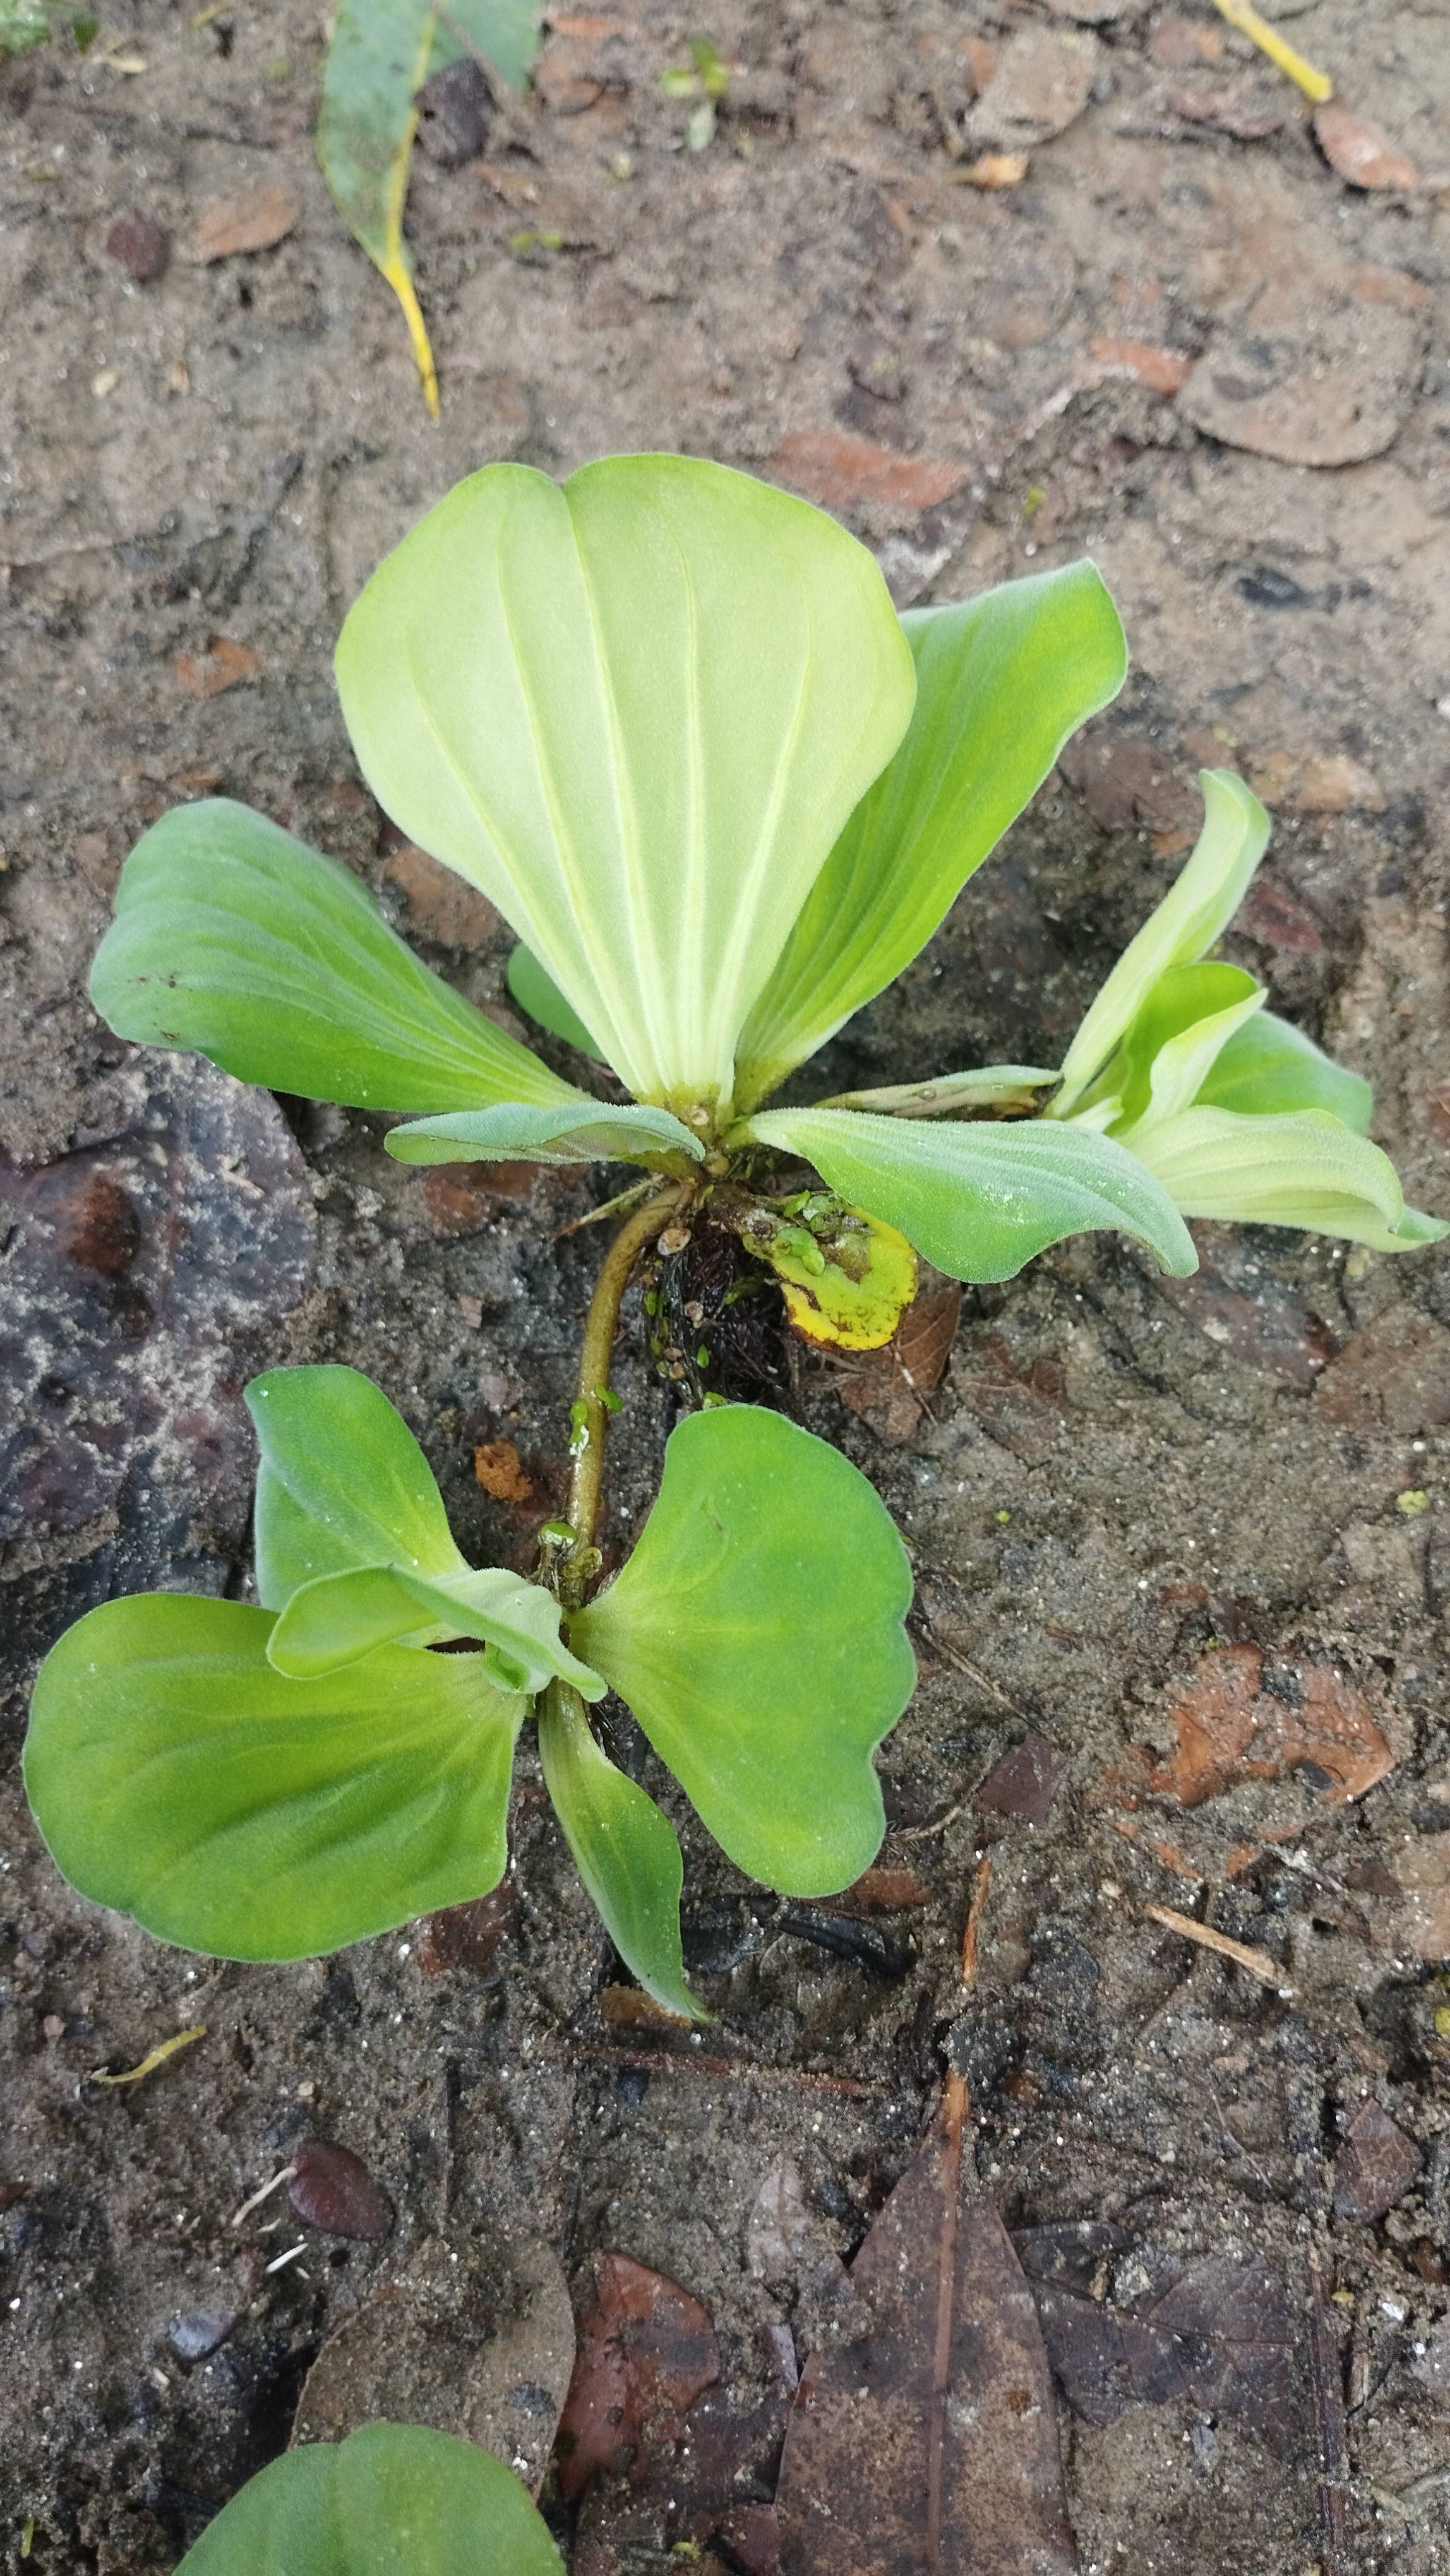
Species: Water Lettuce (Pistia stratiotes)